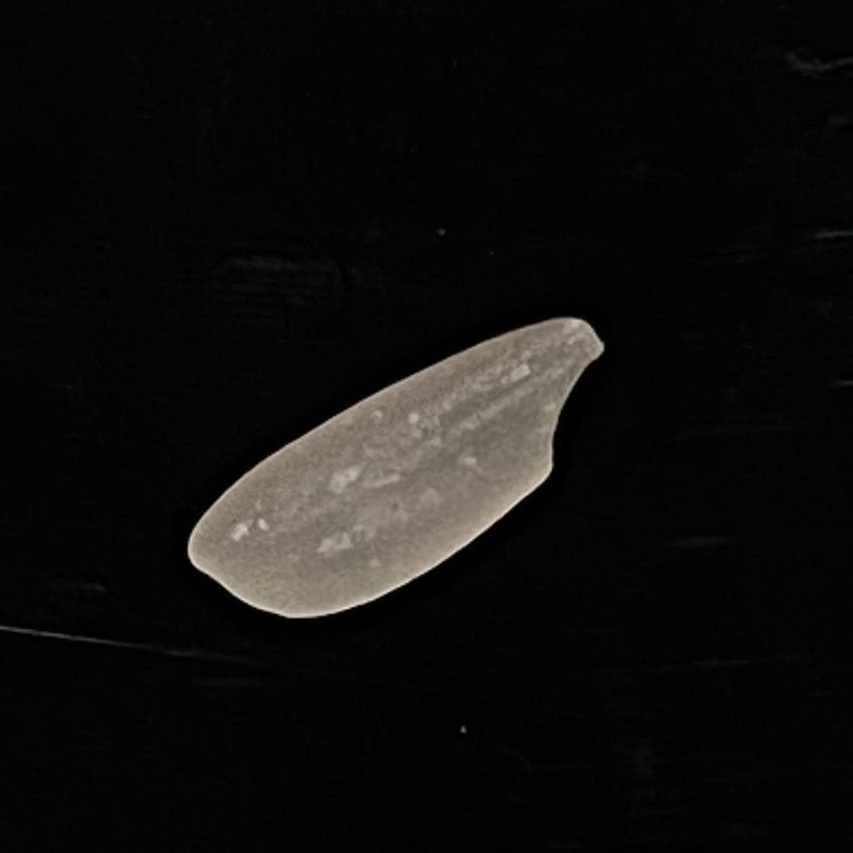
Rice variety: Subol_Lota